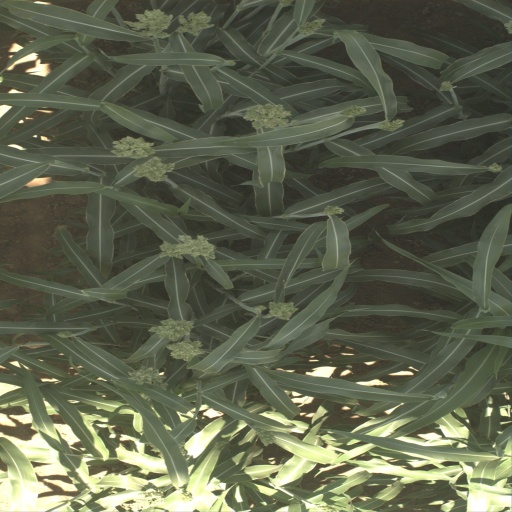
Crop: sorghum